1904 Tie Cup final

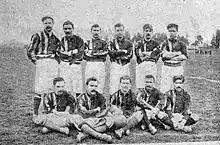
The CURCC team that played the final

In quarter finals, Rosario A.C. had beaten Rosario Central 2–0 (E.C. Jewell, Wells) in Plaza Jewell. The club then thrashed Barracas A.C. (that had previously eliminated Alumni) 5–3, also in Plaza Jewell. Rosario A.C. was losing the match 2–3 with only 19 minutes remaining to play. Uruguayan footballers Gaudencio Pigni and brothers Carlos and Bolívar Céspedes (that had escaped from their country due to the Civil War) played for Barracas A.C.